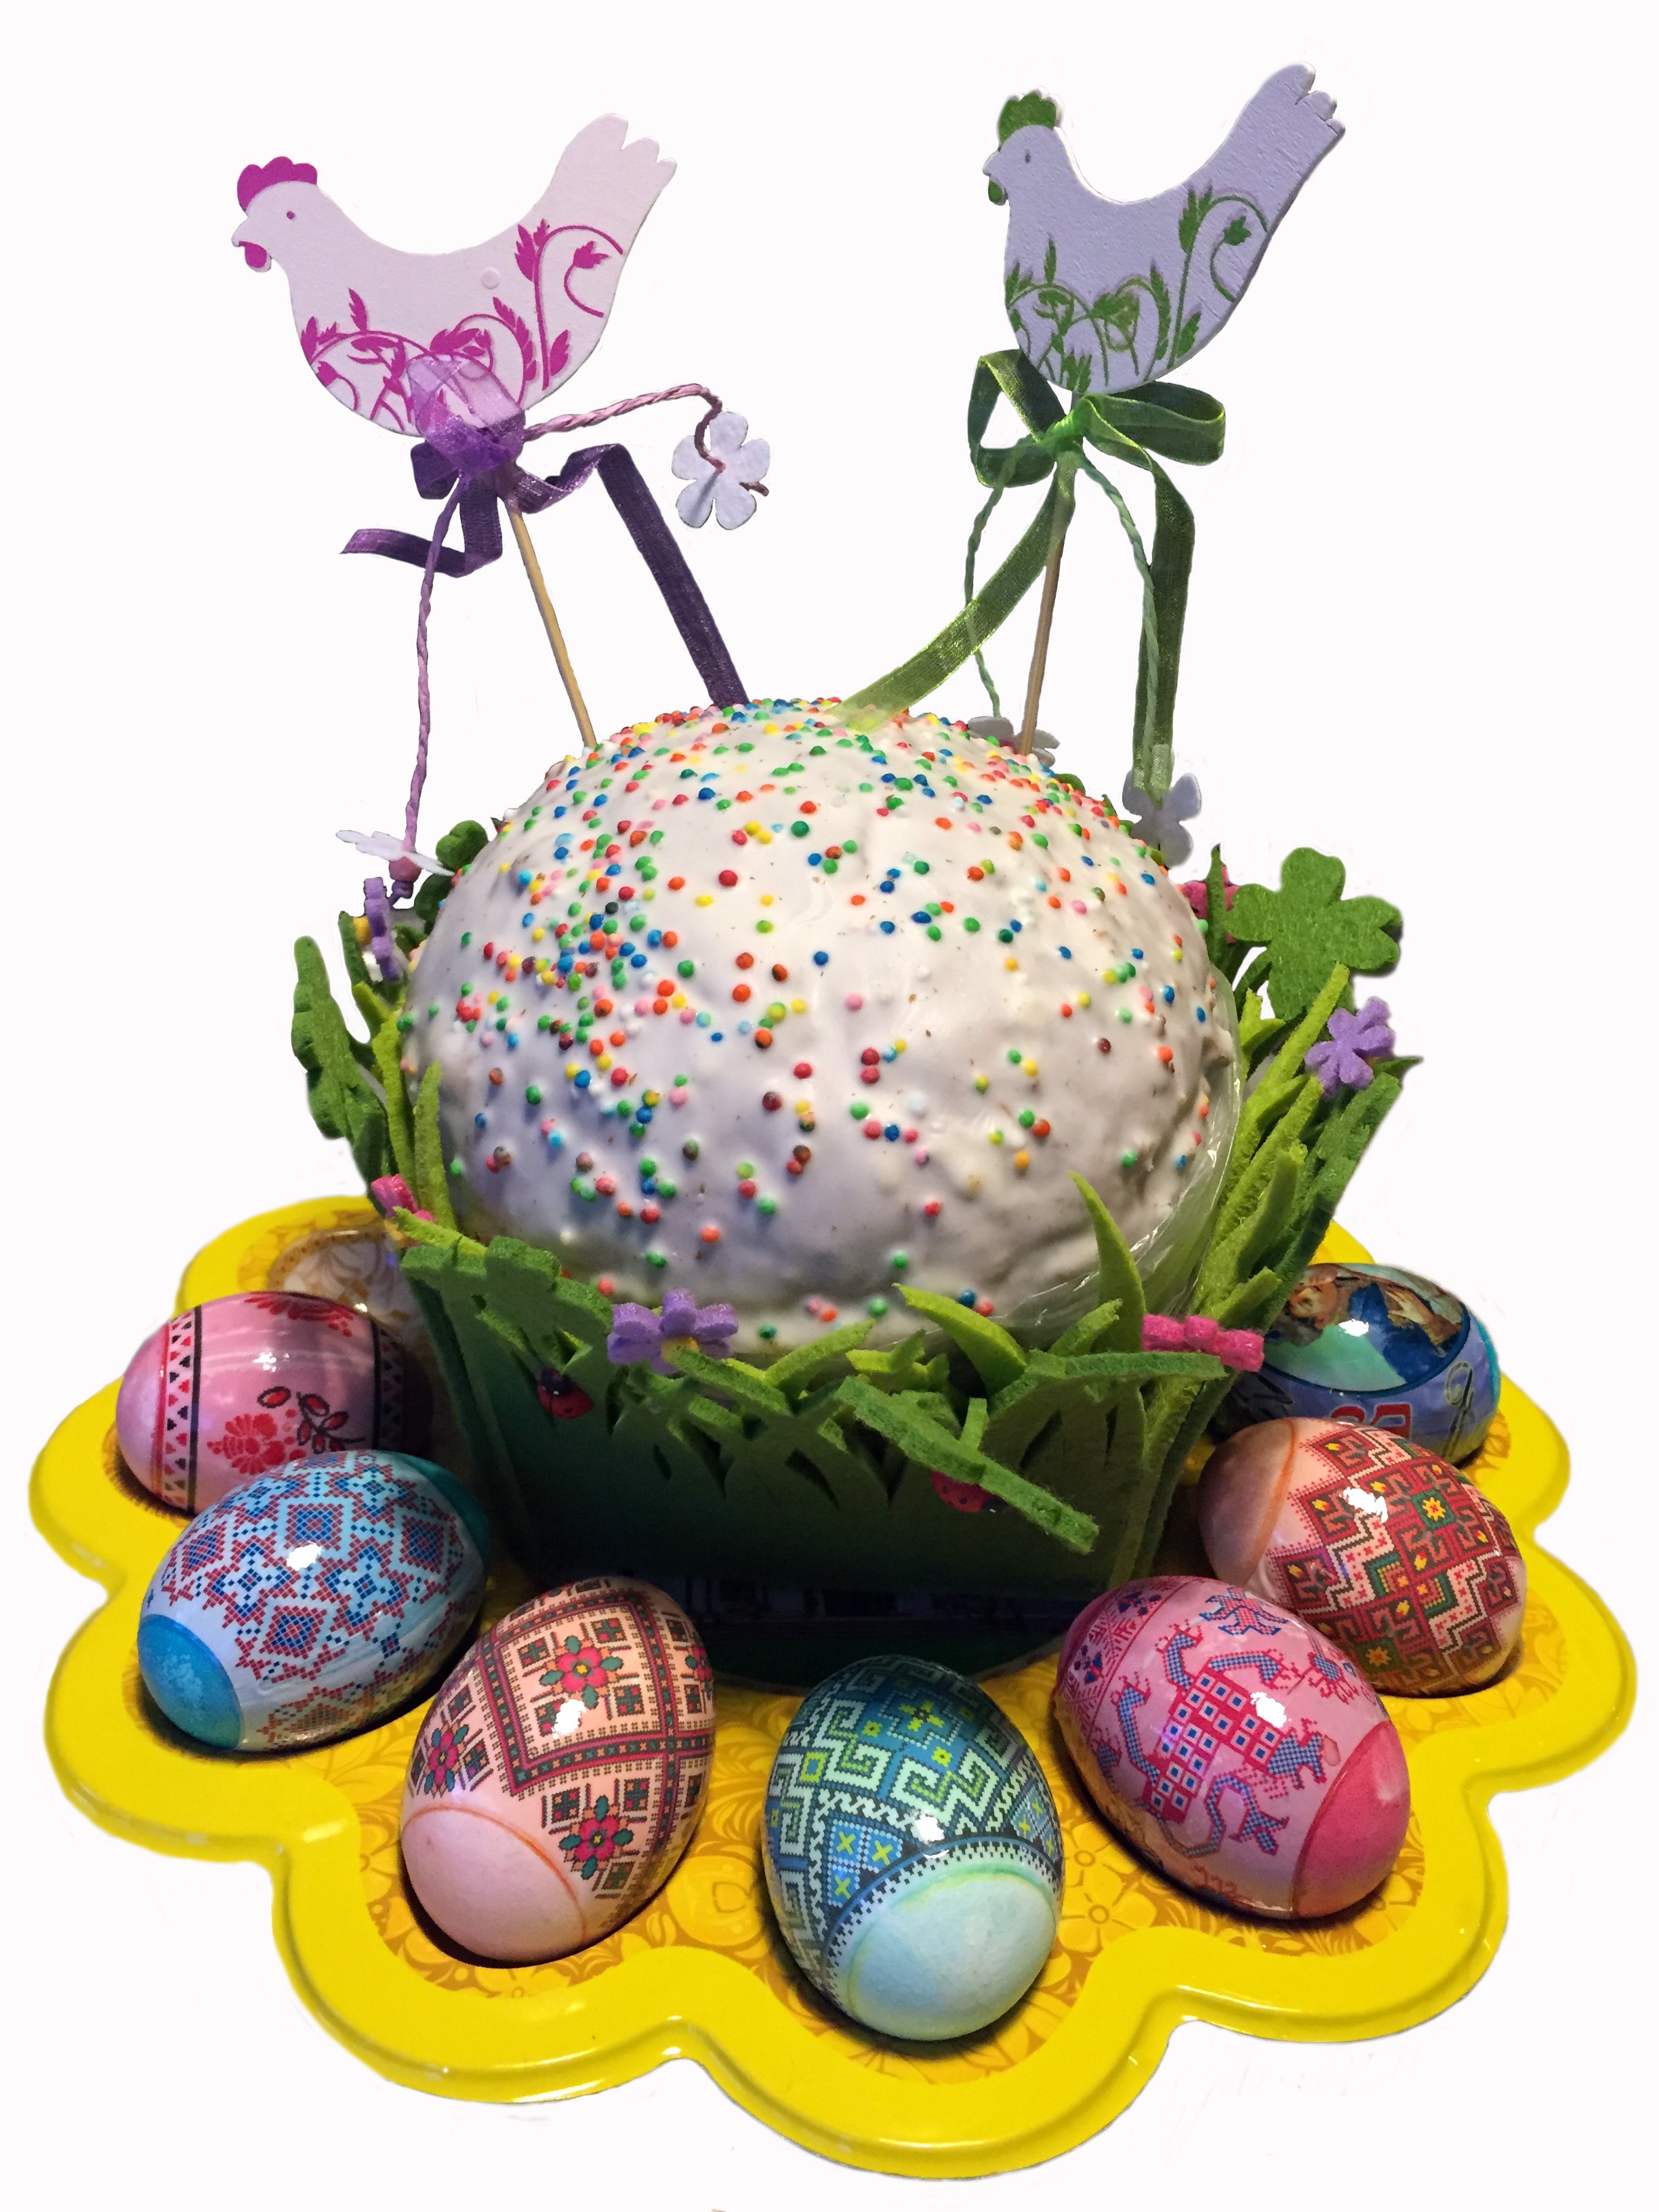
food, spring, holiday, sunday, illustration, eggs, easter, easter egg, easter cake, easter baking, christ is risen